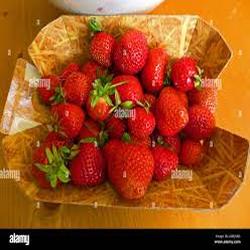
Label: Strawberry